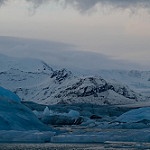
Scene: Outdoor